The Kennedys (museum)

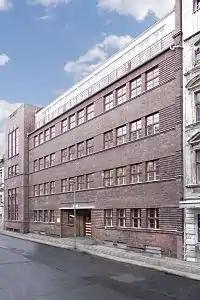
The Kennedys Museum in Berlin.

The Kennedys is a private museum in Berlin, Germany. It is located at Auguststraße 11-13 and displays documents from the lives of the Kennedy family.